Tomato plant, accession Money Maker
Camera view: bottom (45 deg); turntable rotation: 270 degrees
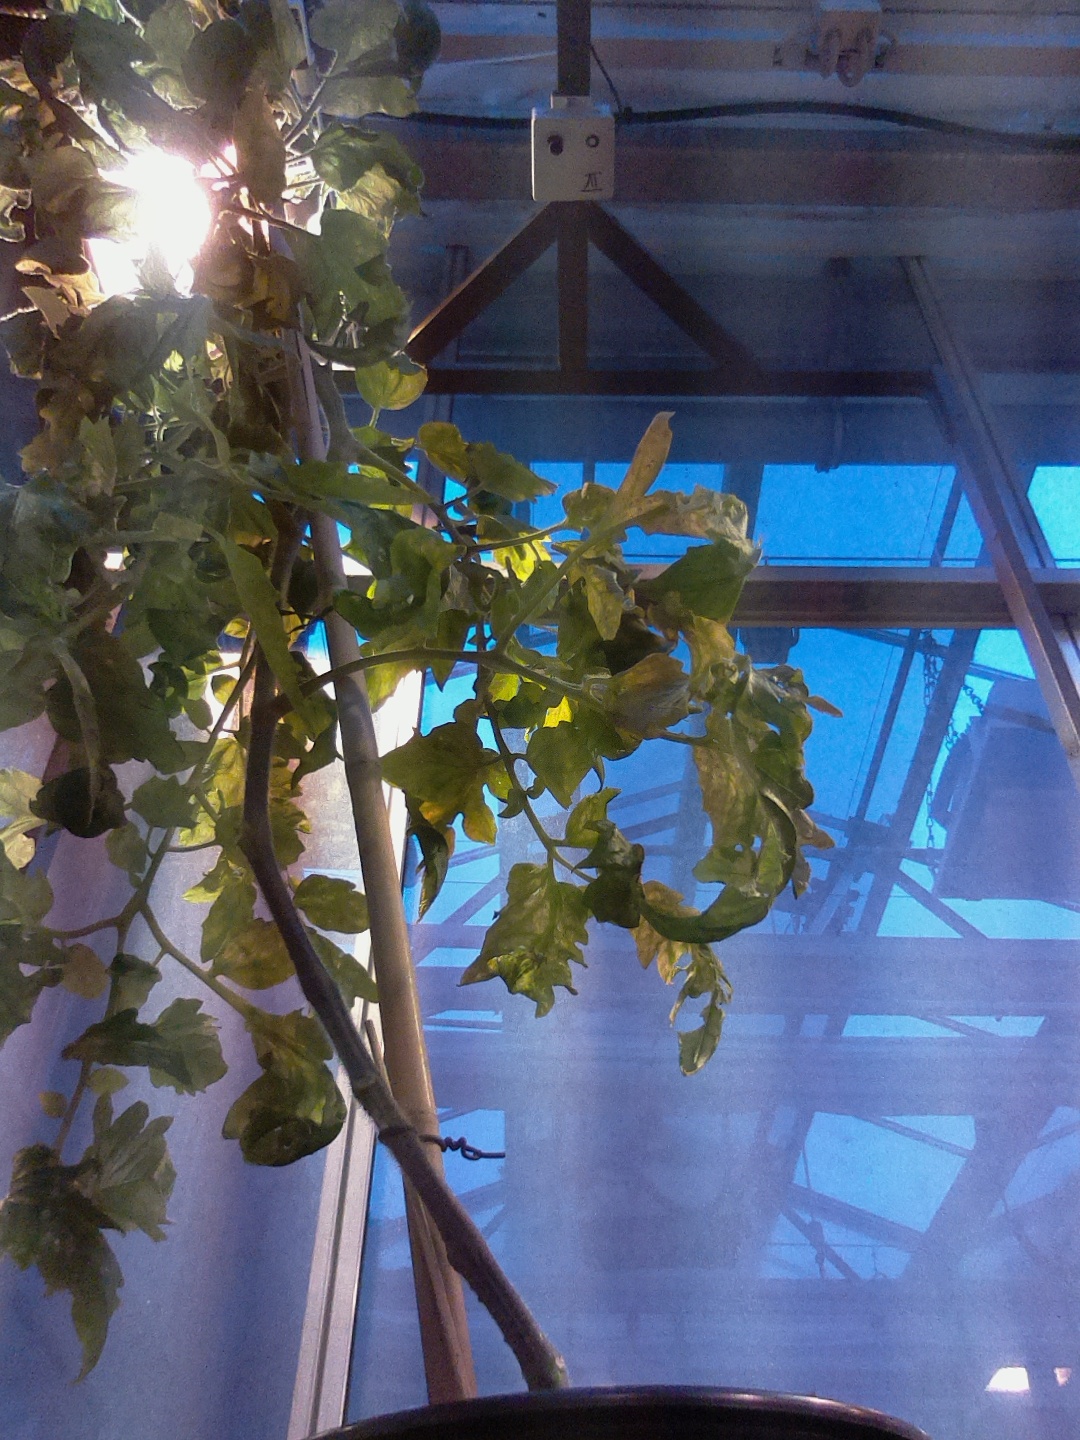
BBCH growth stage 72: 20%-30% of final fruit size